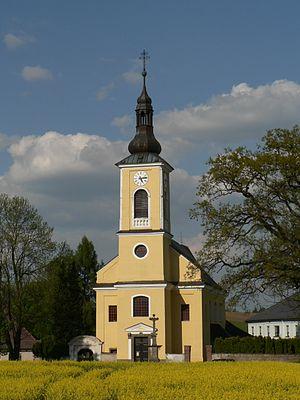
Ostrov est une commune du district d'Ústí nad Orlicí, dans la région de Pardubice, en Tchéquie. Sa population s'élevait à 684 habitants en 2017.